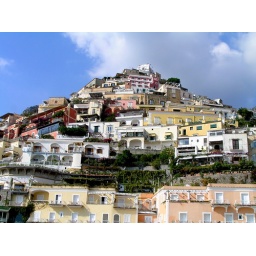
View from the street up to houses on the hills around Positano.